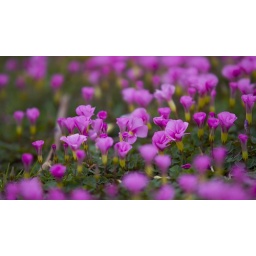
A random patch of colourful flowers from the side of the road somewhere in Margaret River